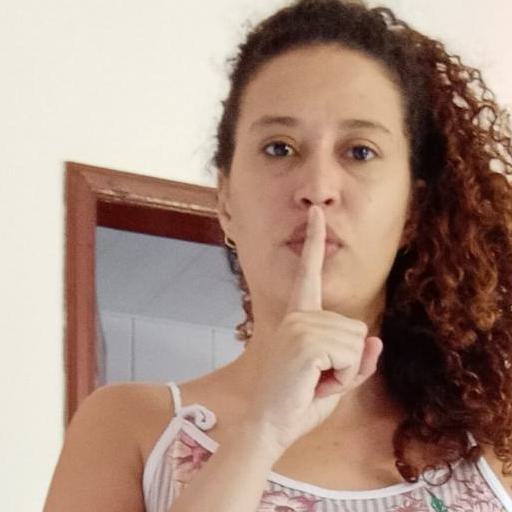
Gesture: mute